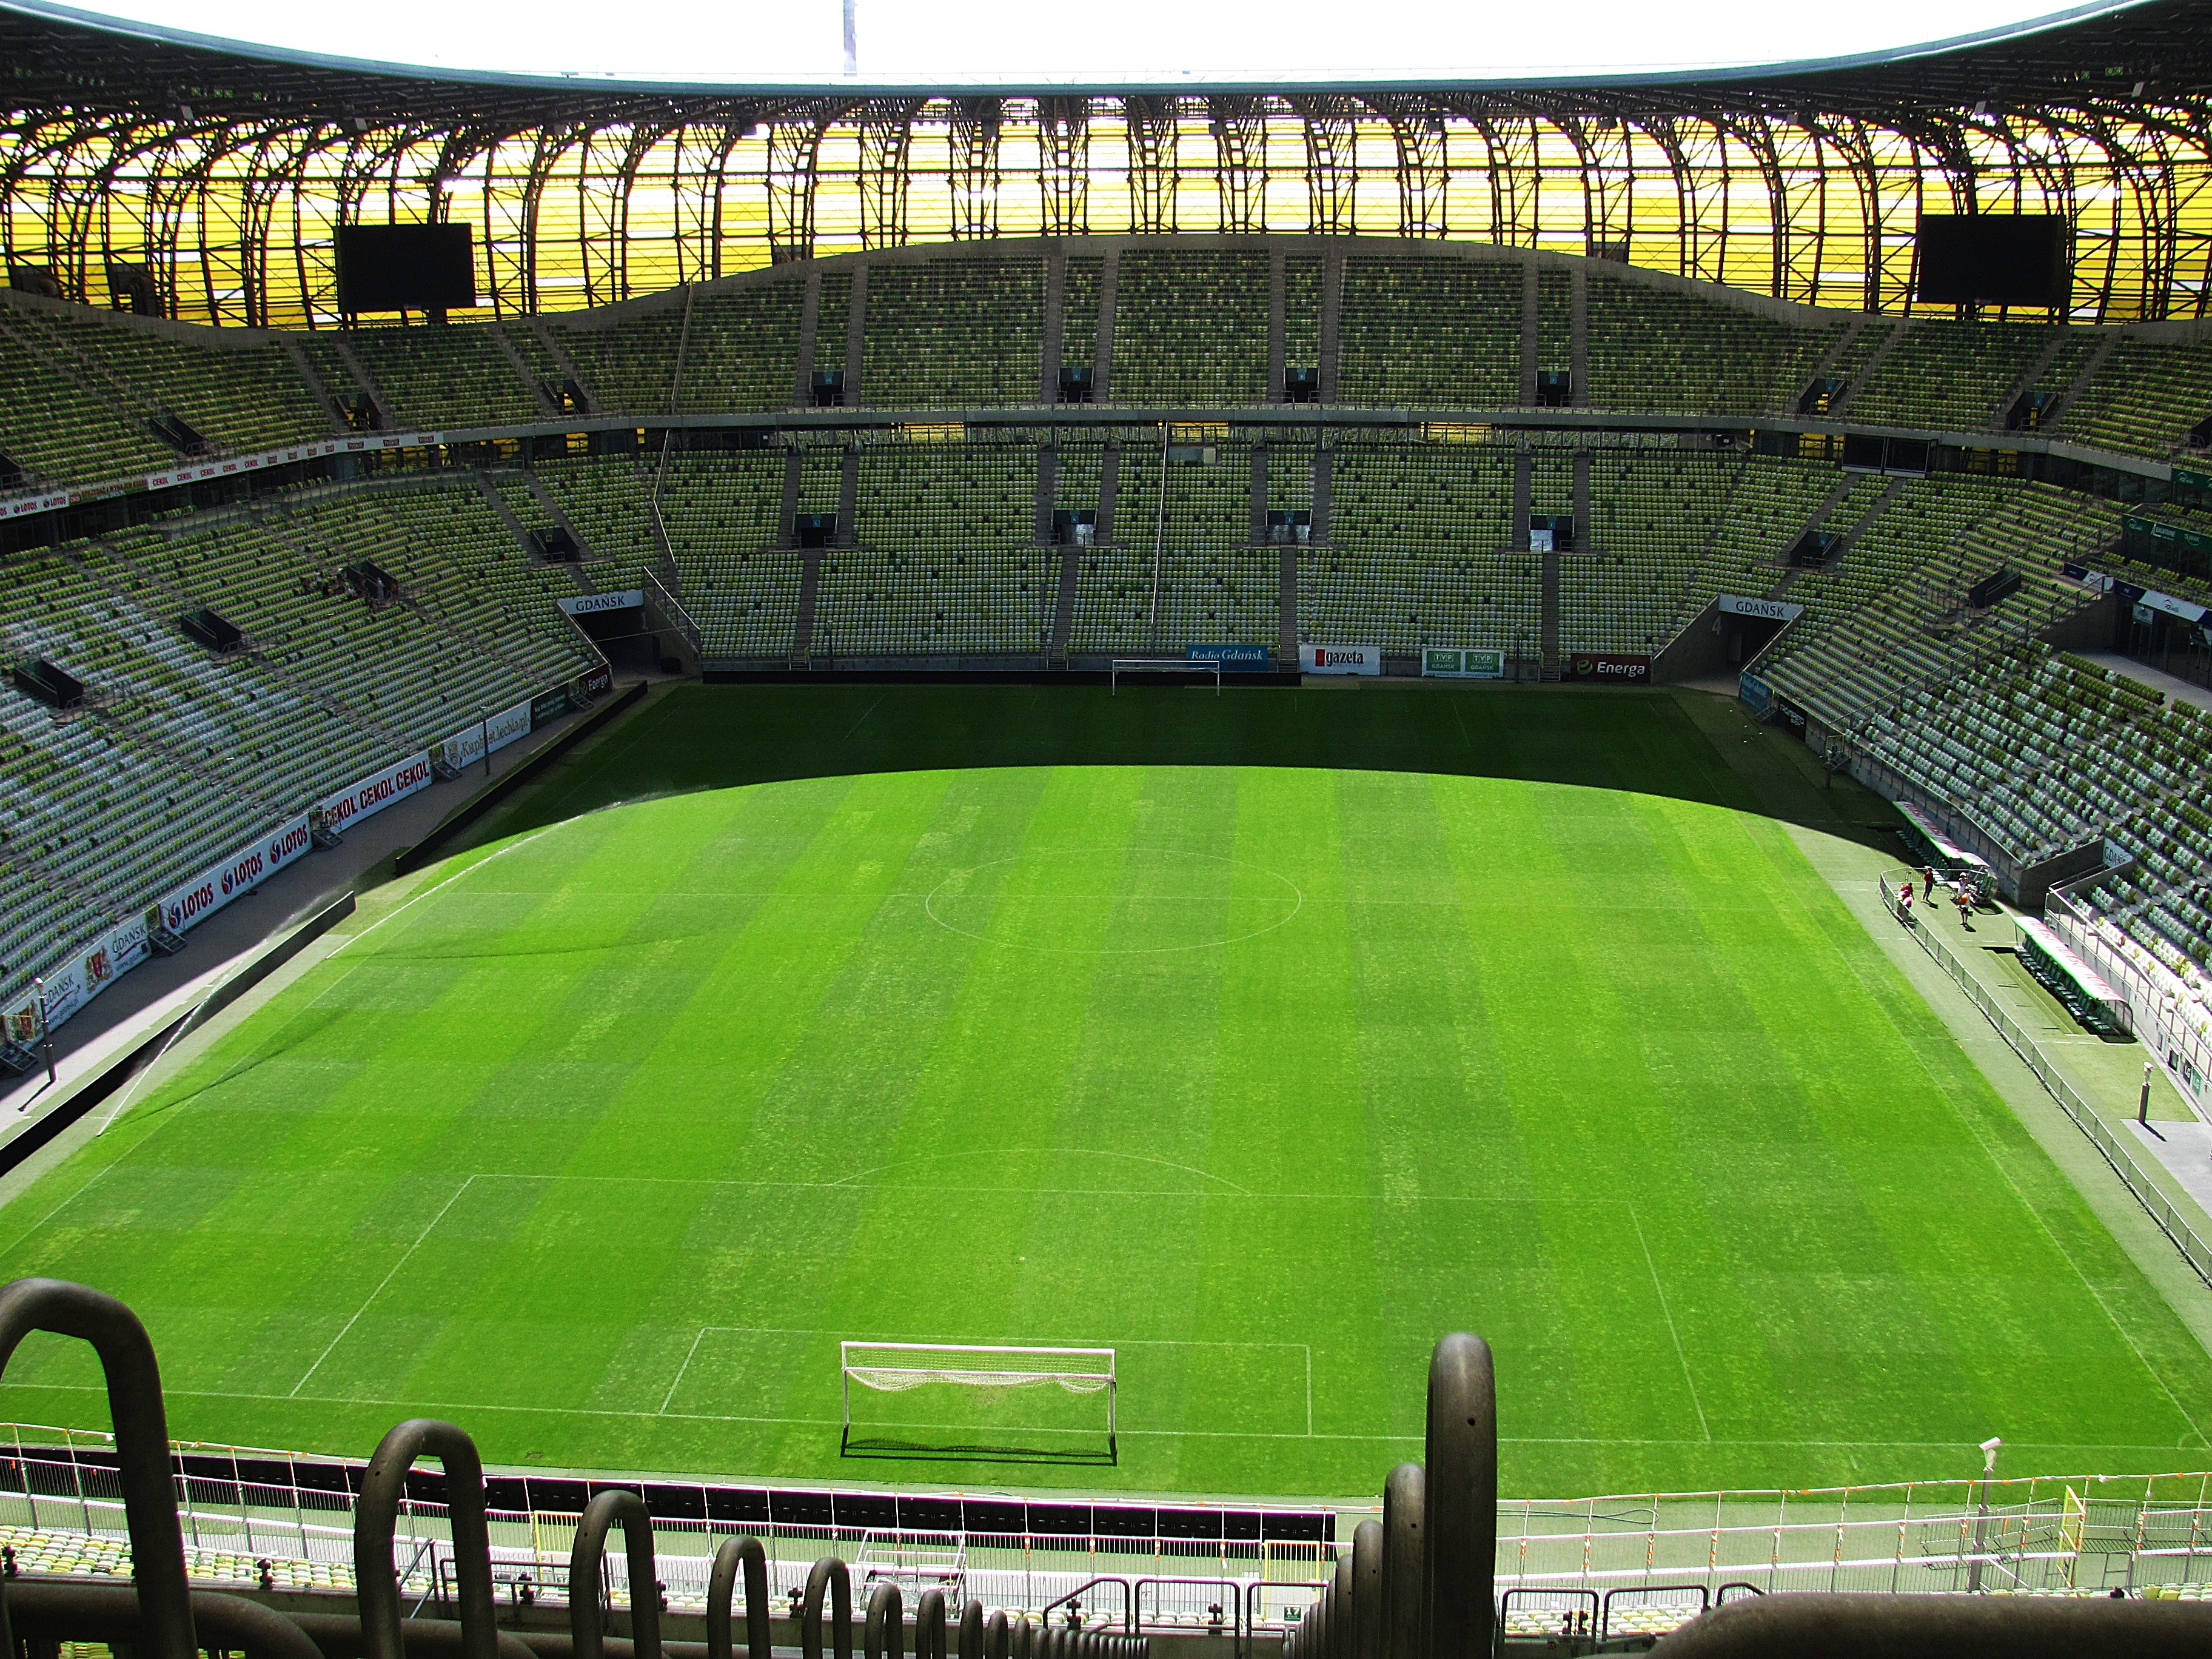
grass, architecture, structure, sport, game, building, audience, football, stadium, baseball field, chairs, arena, poland, match, race track, games, stadion, the pitch, the ball, baseball park, geographical feature, luxury vehicle, sport venue, soccer specific stadium, arena football